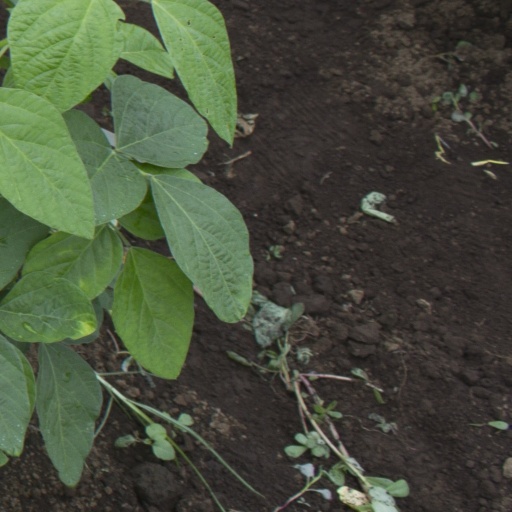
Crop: soybean